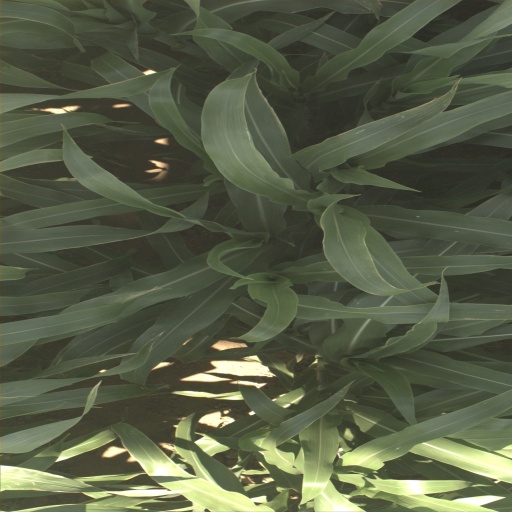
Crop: sorghum